New wave of British heavy metal

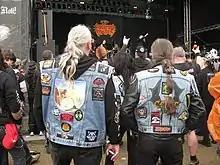
Patches with band logos and cover art are usually sewn on the denim jackets of metalheads.

Towards the end of the 1970s, British metalheads coalesced into a closed community of peers that exalted power and celebrated masculinity. According to Deena Weinstein's analysis, their male camaraderie and the general absence of women in their ranks did not turn into machismo and misogyny. In the same article, she wrote that British heavy metal: "is not racist, despite its uniformly white performers, and its lyrics are devoid of racial references." Another characteristic of the subculture was its latent homophobia, less violent, but not dissimilar to British skinheads' disposition; in his book "Running with the Devil: Power, Gender and Madness in Heavy Metal Music", Robert Walser calls it a "collective affirmation of heterosexuality", and in a journal British sociologist John Clarke regards it as "a reaction against the erosion of traditionally available stereotypes of masculinity".